Sioux Quartzite

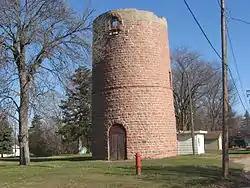
Dell Rapids Water Tower, South Dakota

The Sioux Quartzite is extremely resistant to erosion, and has formed a topographic high through most of Phanerozoic time. It was inundated by Phanerozoic seas during the periods of maximum sea level, and subsequent erosion removed these sedimentary units. For this reason, the only geologic units to sit atop the Sioux Quartzite are of Cretaceous age, deposited when a large portion of North America was covered by the Western Interior Seaway.